Thomas Dalziel

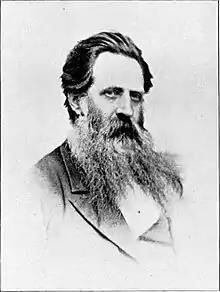

Thomas Bolton Gilchrist Septimus Dalziel (9 May 1823–17 March 1906) was an English engraver known chiefly for his illustrations of the work of Charles Dickens.